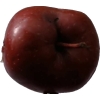
Label: Apple 18